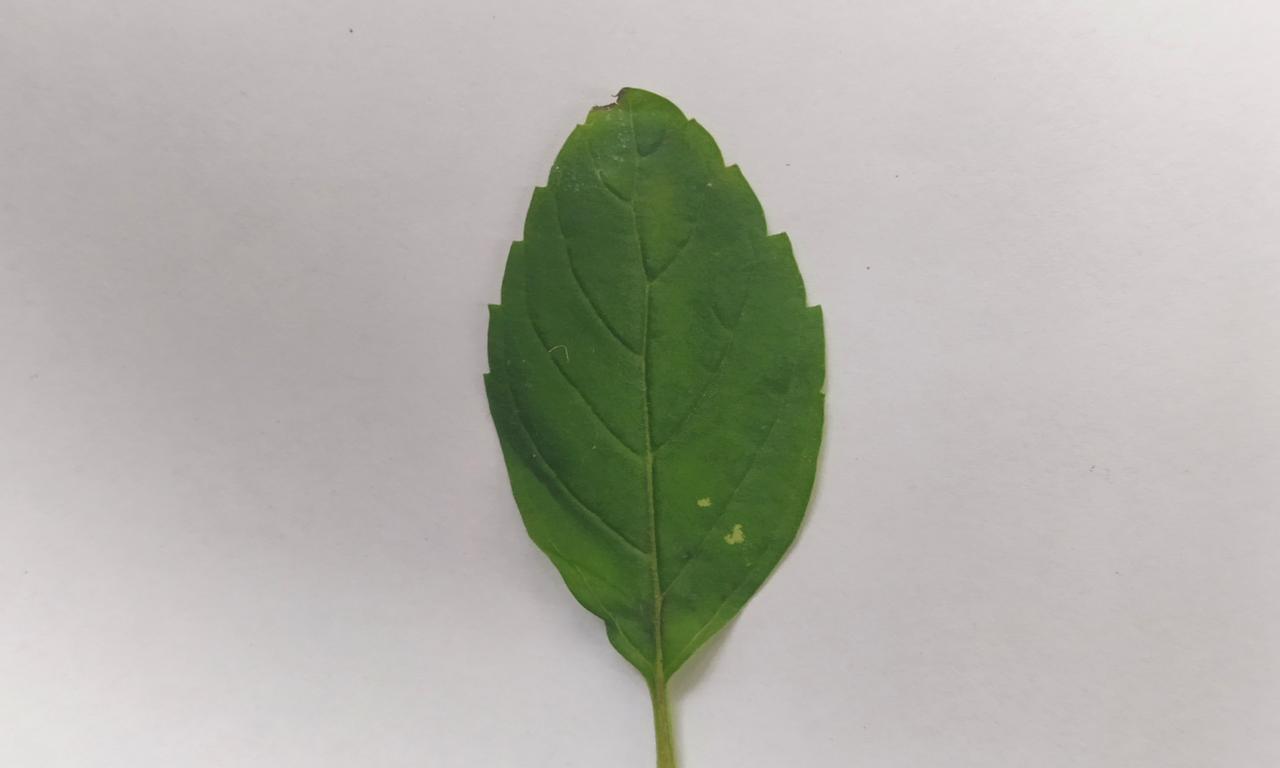
Label: Fresh